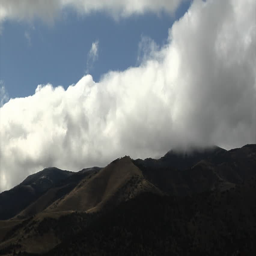
a beautiful time lapse over big rolling hills